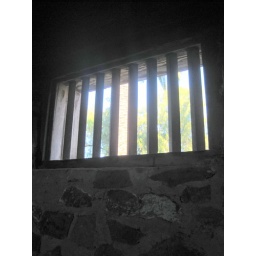
openings in the wall of the well house